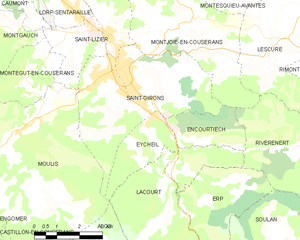
Carte des communes françaises: Saint-Girons
Saint-Girons est une commune française située dans le département de l'Ariège, en région Occitanie. Son nom fut donné en hommage à Girons d'Hagetmau, évangélisateur de la Novempopulanie.